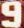
Number: 9